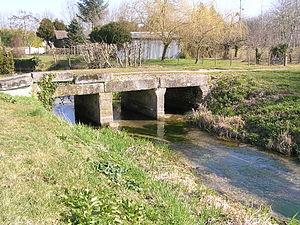
Bras de l'Antenne dans Prignac
Prignac est une commune du Sud-Ouest de la France située dans le département de la Charente-Maritime.